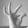
ASL letter: F